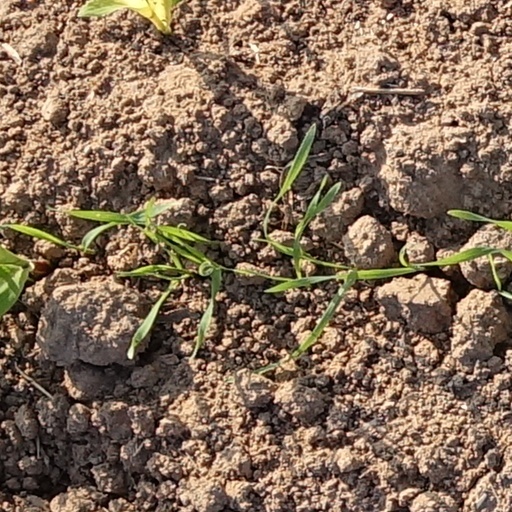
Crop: wheat